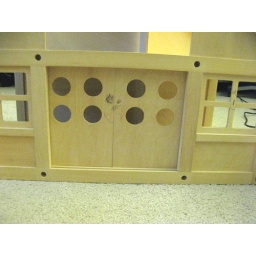
There are cute little kid doodles like this all over the house. :^) These doors slide open.